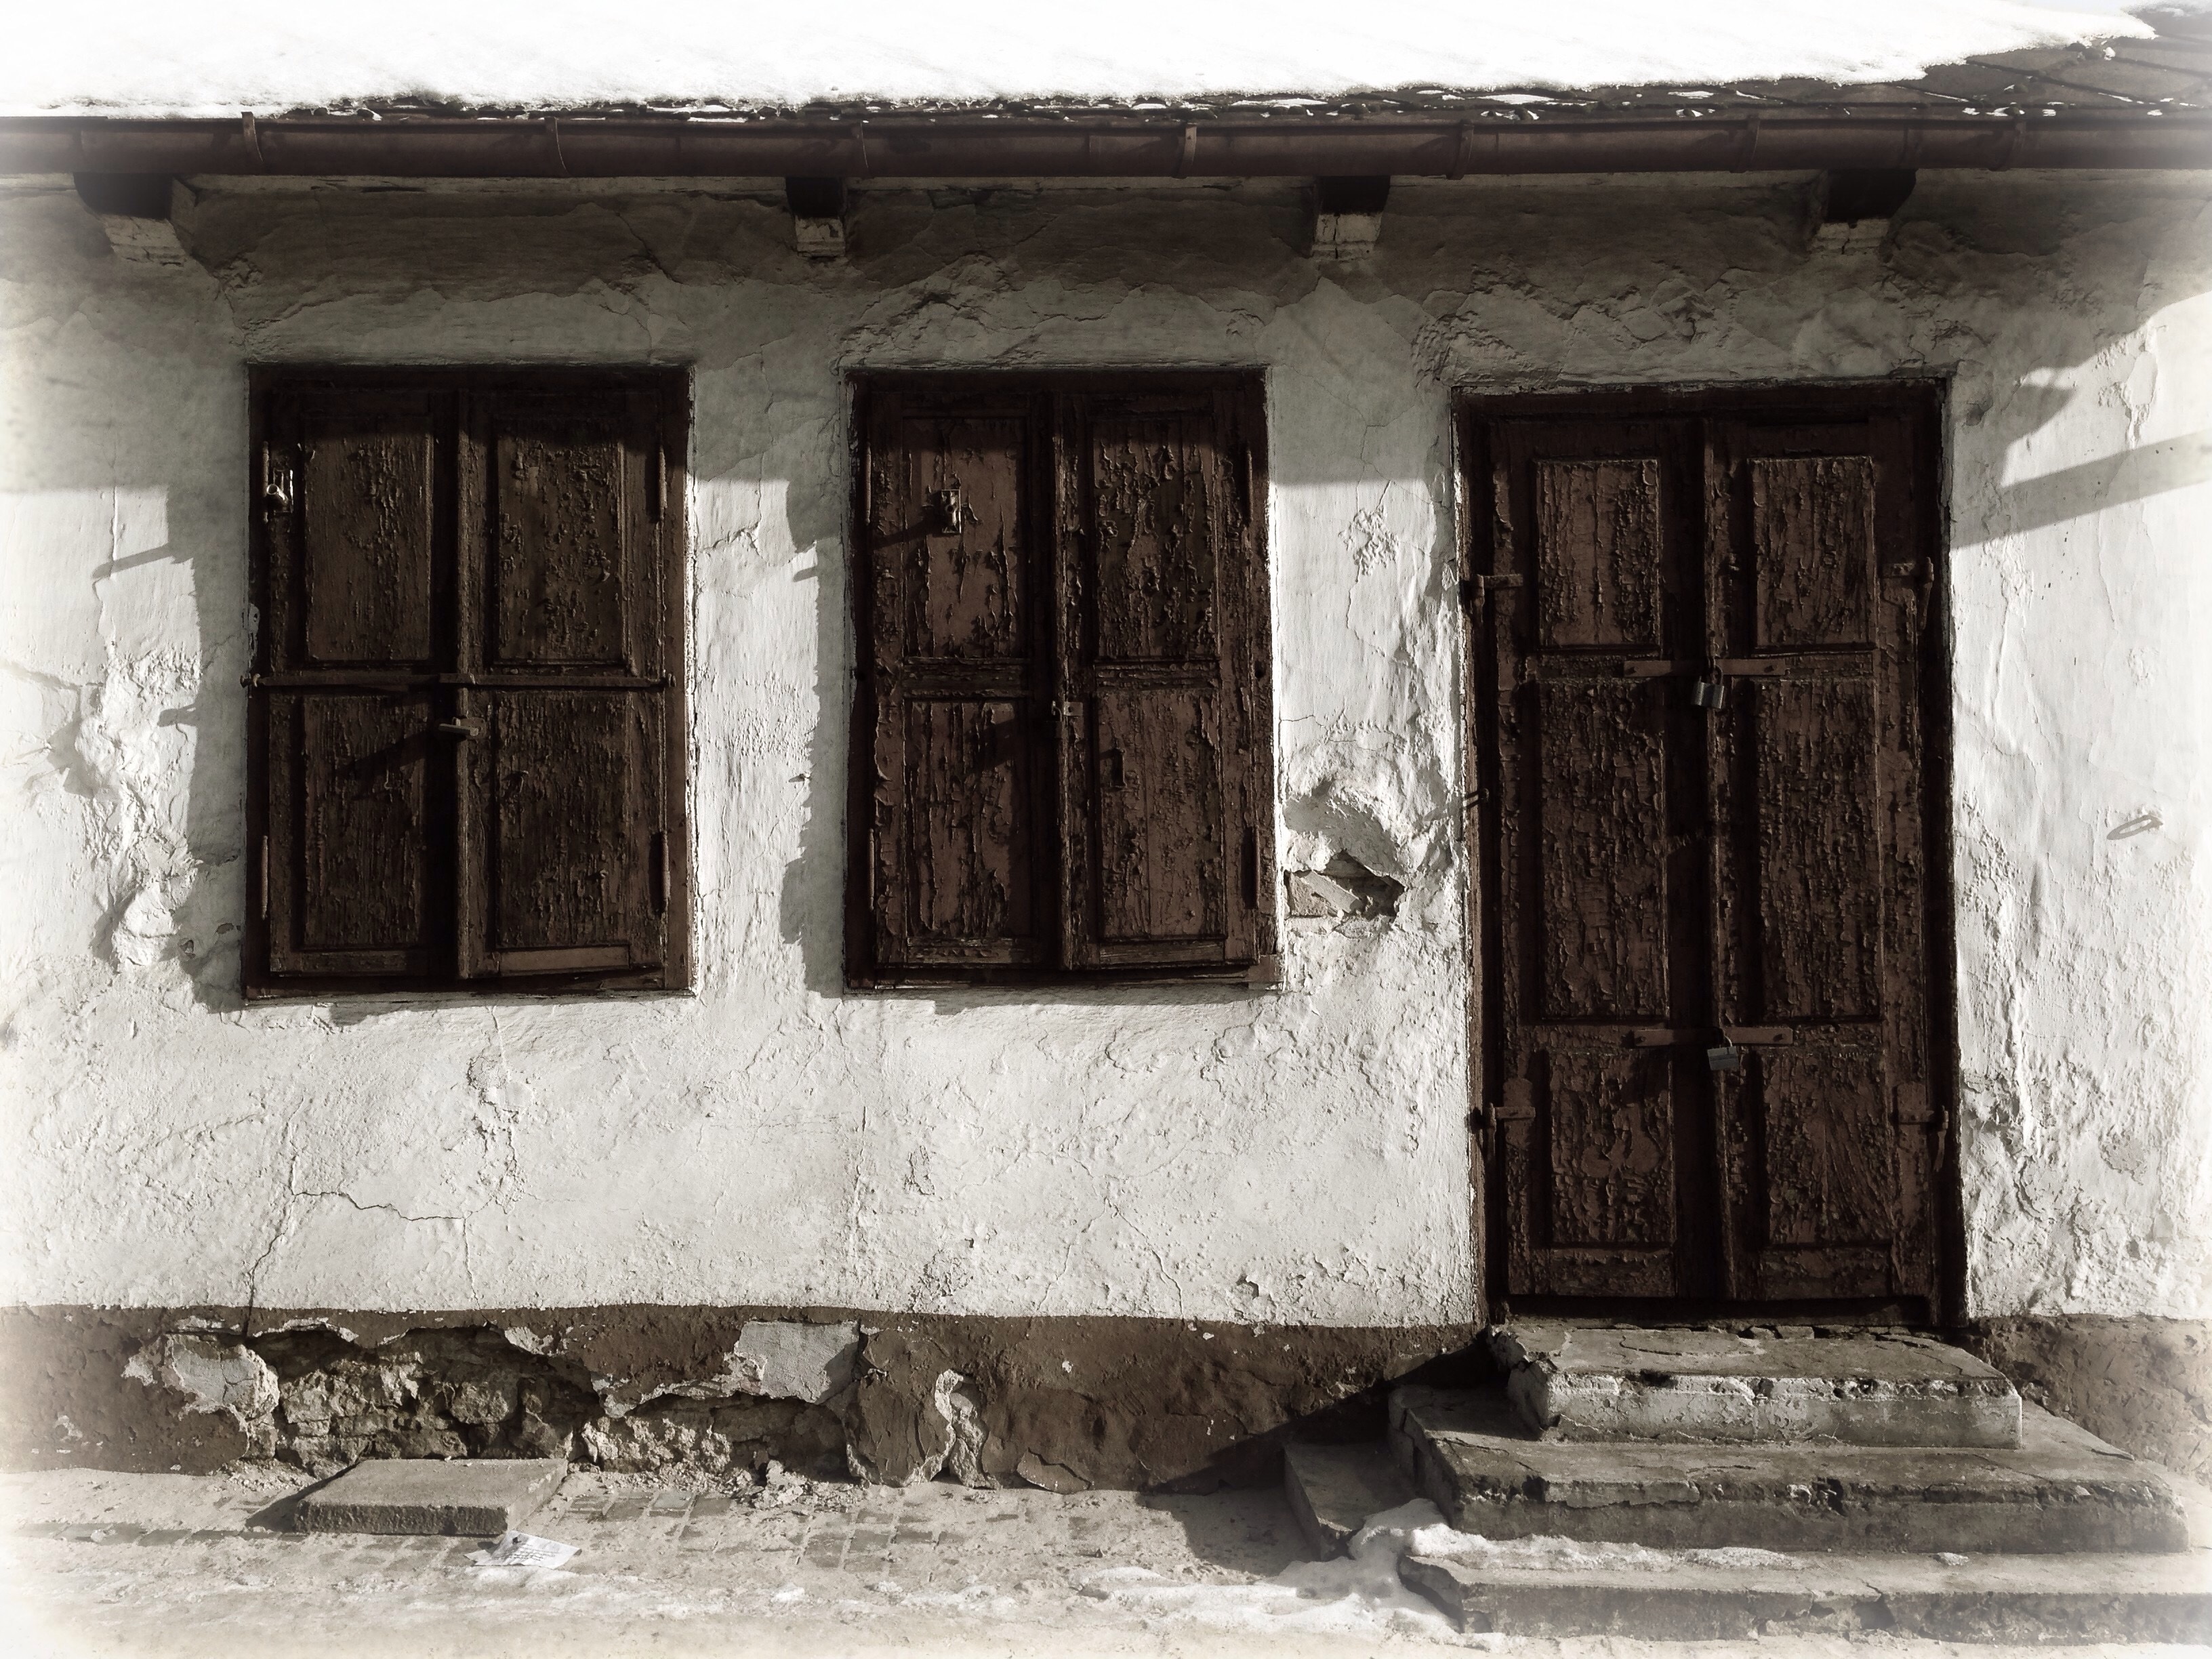
architecture, wood, white, house, window, home, wall, shack, facade, old building, door, destroyed, history, facades, wall of the house, ancient history